Vanderbilt Commodores

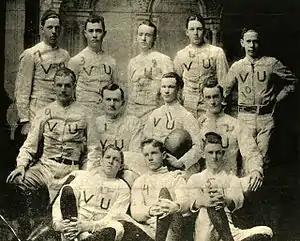
Vanderbilt Commodores football team of 1890

Baseball has been a part of Vanderbilt athletics since its official debut in 1886. The sport started out as a two-game schedule which featured a draw between Vanderbilt and then conference rival Sewanee. As the number of games increased the game became more and more popular especially in 1921 when Vanderbilt (20–8) first reached twenty wins in a season and won the Southern Conference baseball championship. Manager Bill Schwartz who formerly coached the Nashville Vols (1917, 1924–40, 1952) helped bring Vanderbilt to national prominence. Under his reign he led the Commodores to a 155–112–1 record which still ranks third all-time in victories at Vanderbilt. Under the direction of Larry Schmittou (1968–1978) the Commodores found even more success as the 1971 team began a four-year streak as SEC Eastern Divisional Champs with a 34–19 record. He also guided Vanderbilt to back-to-back SEC conference titles in 1973 and 1974 while being awarded Coach-of-the-Year honors. Schmittou currently ranks second all-time in Vanderbilt wins (306–252–1) and has coached 20 All-SEC players, 14 of which were drafted in the MLB draft.